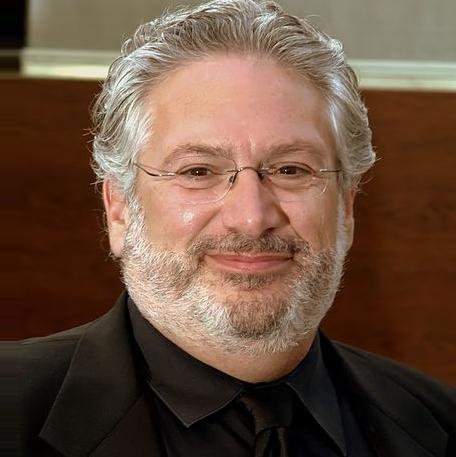
Age: 54